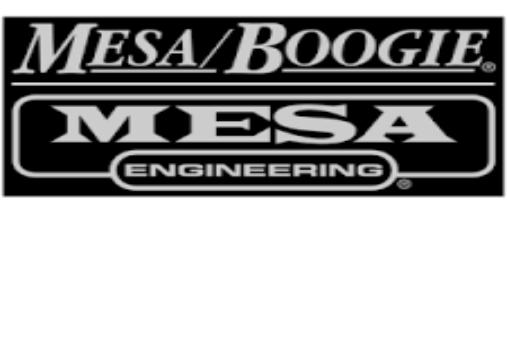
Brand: mesa boogie
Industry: Clothes